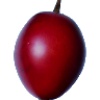
Label: Tamarillo 1